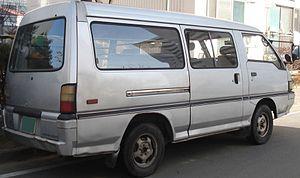
Le Mitsubishi Delica est une automobile produite par le constructeur Mitsubishi sous cinq générations depuis 1967. De 1967 à 2007, elle a été une camionnette. La cinquième mouture de 2007 est devenue un monospace.